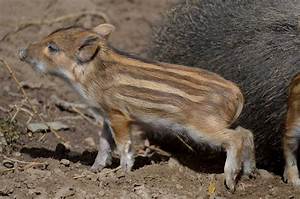
Label: scoiattolo